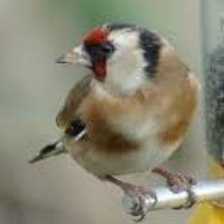
Species: EUROPEAN GOLDFINCH
Scientific name: CARDUELIS CARDUELIS
ImageNet parent category: goldfinch